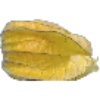
Label: Physalis with Husk 1